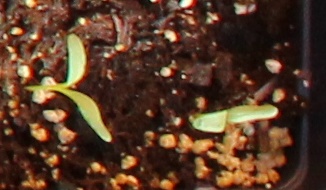
Label: Sugar beet